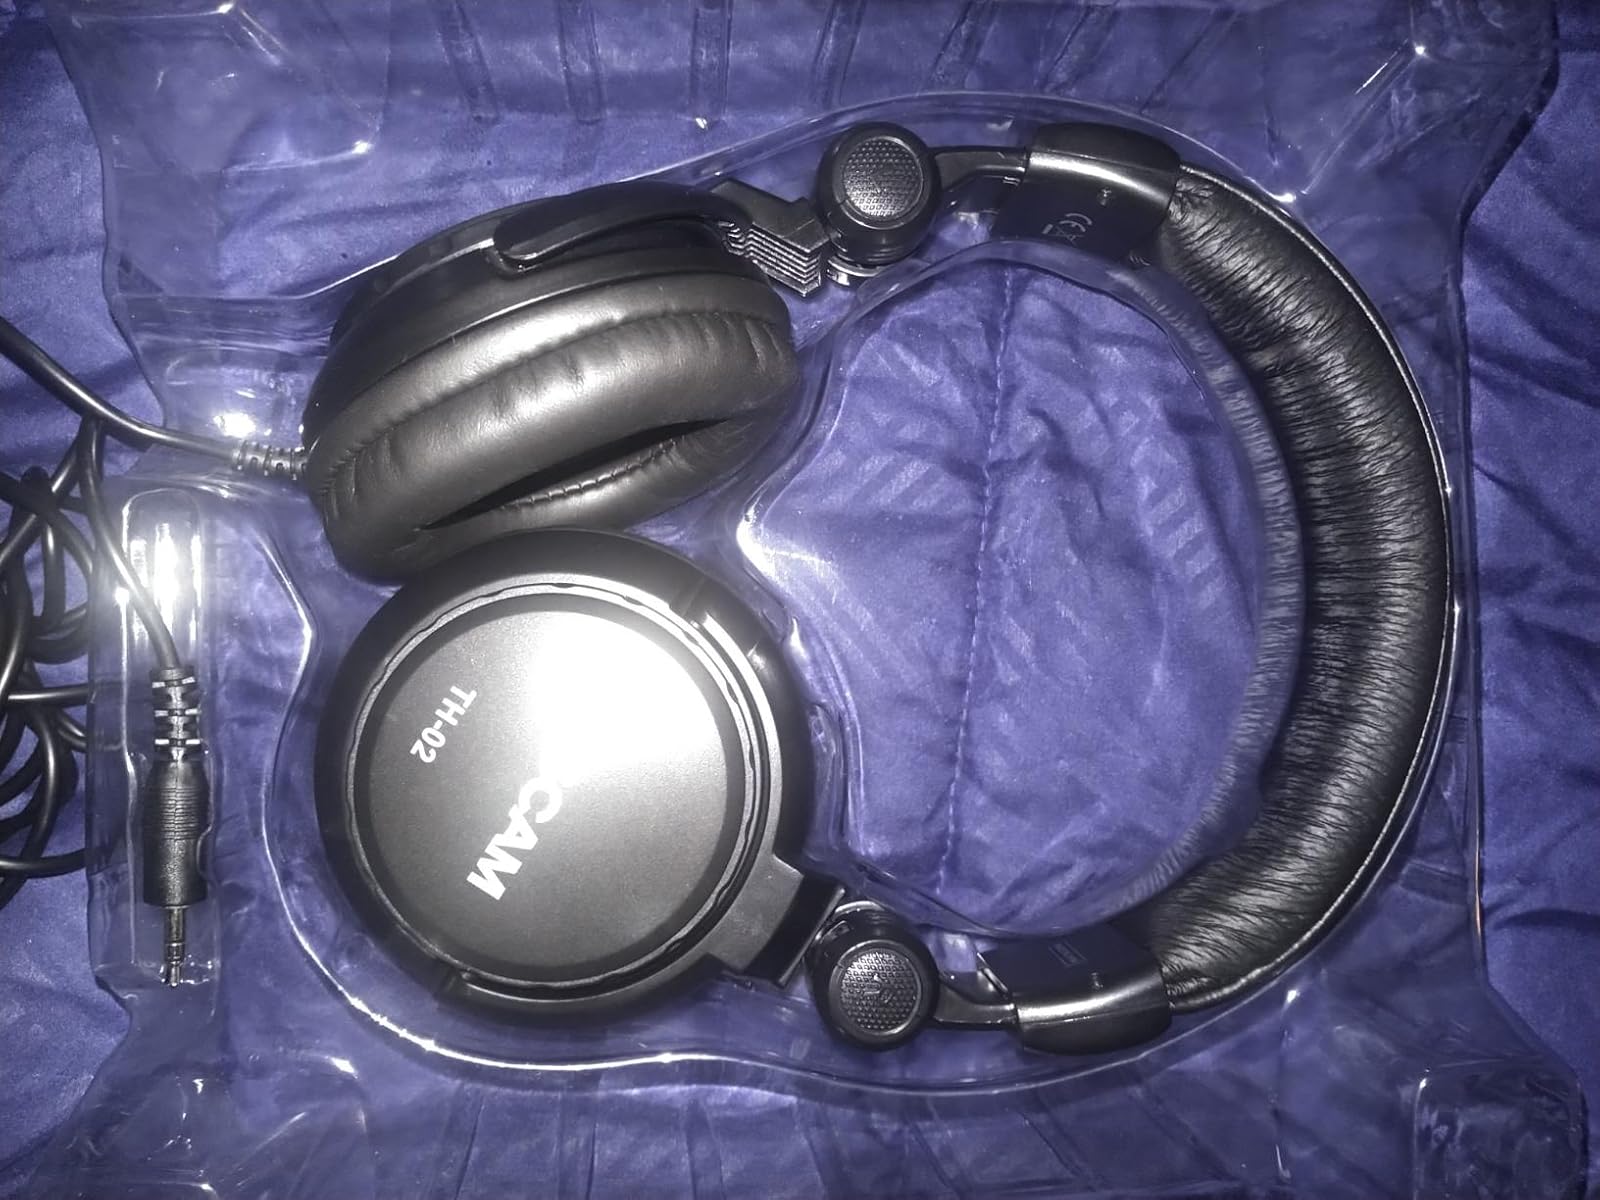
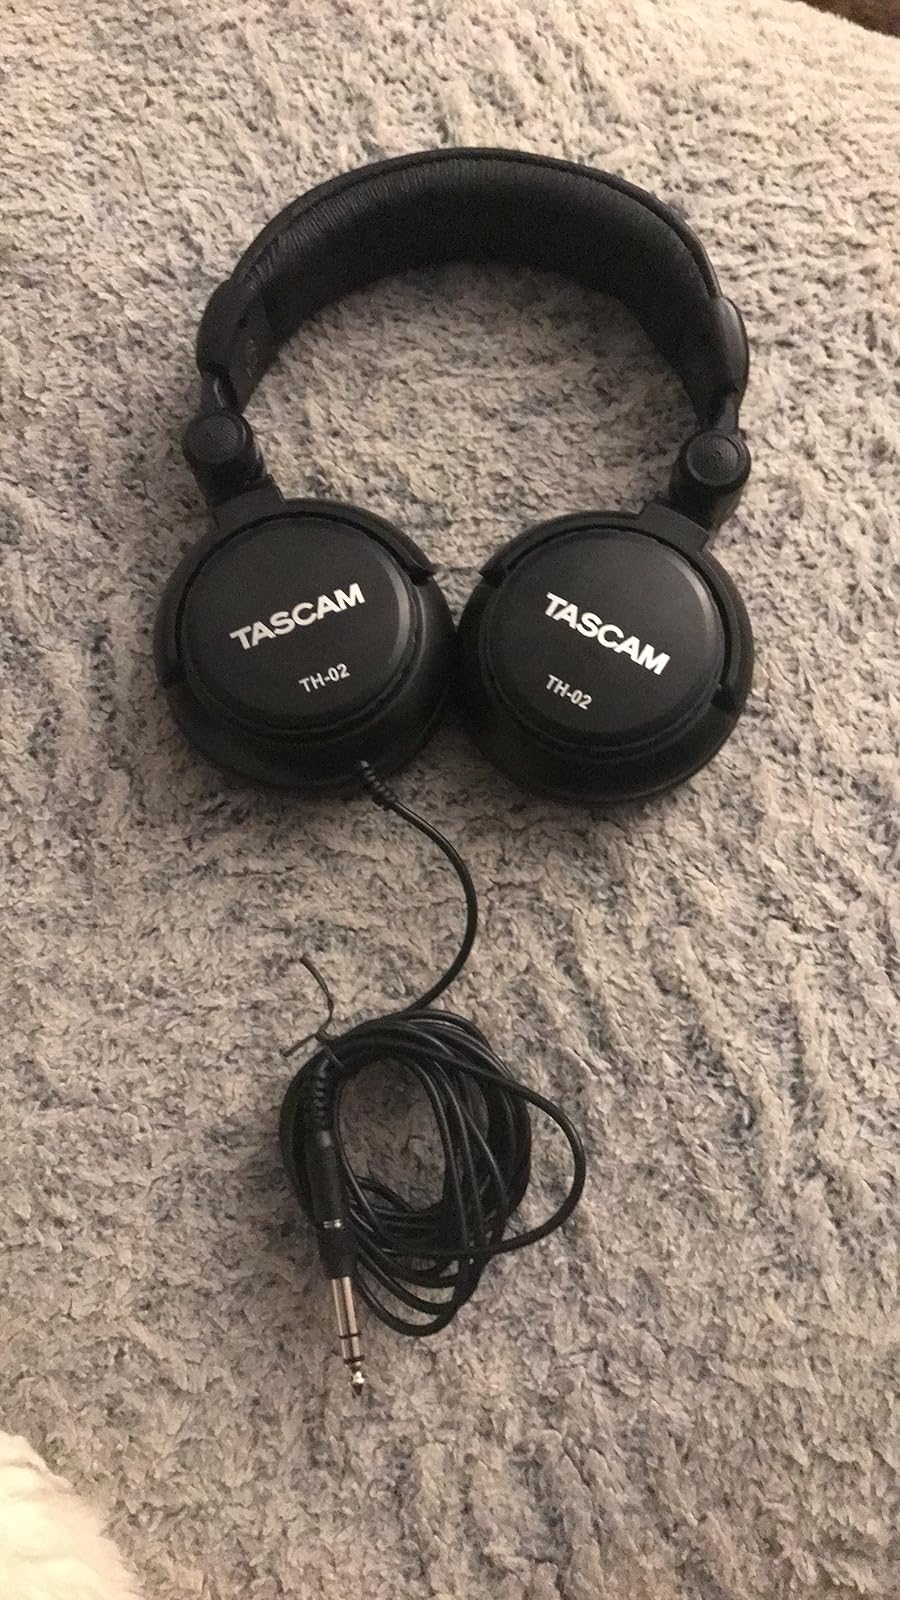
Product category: headphones
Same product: yes